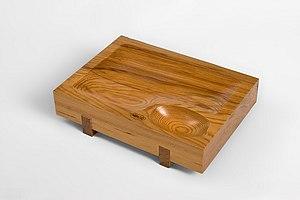
Une assiette à Sashimi en Yakusugi
Le yakusugi est une variété de cèdre du Japon de l'île septentrionale de Yaku, près de Kyushu. Tandis que le sugi ordinaire, cèdre japonais, a une espérance de vie d'environ cinq cents ans, le yakusugi vit en moyenne deux mille ans. Certains spécimens dépassent même largement cette espérance tel le jōmon sugi dont l'âge est estimé entre 2 300 et 7 200 ans. Seuls les spécimens ayant plus de mille ans sont reconnus comme étant des yakusugi.